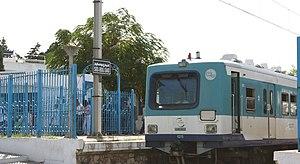
Le Tunis-Goulette-Marsa est une ligne ferroviaire qui relie Tunis à La Marsa en passant par La Goulette. Cette ligne porte officiellement le nom de TGM depuis 1905, date de l'inauguration du premier tracé direct à travers le lac de Tunis.